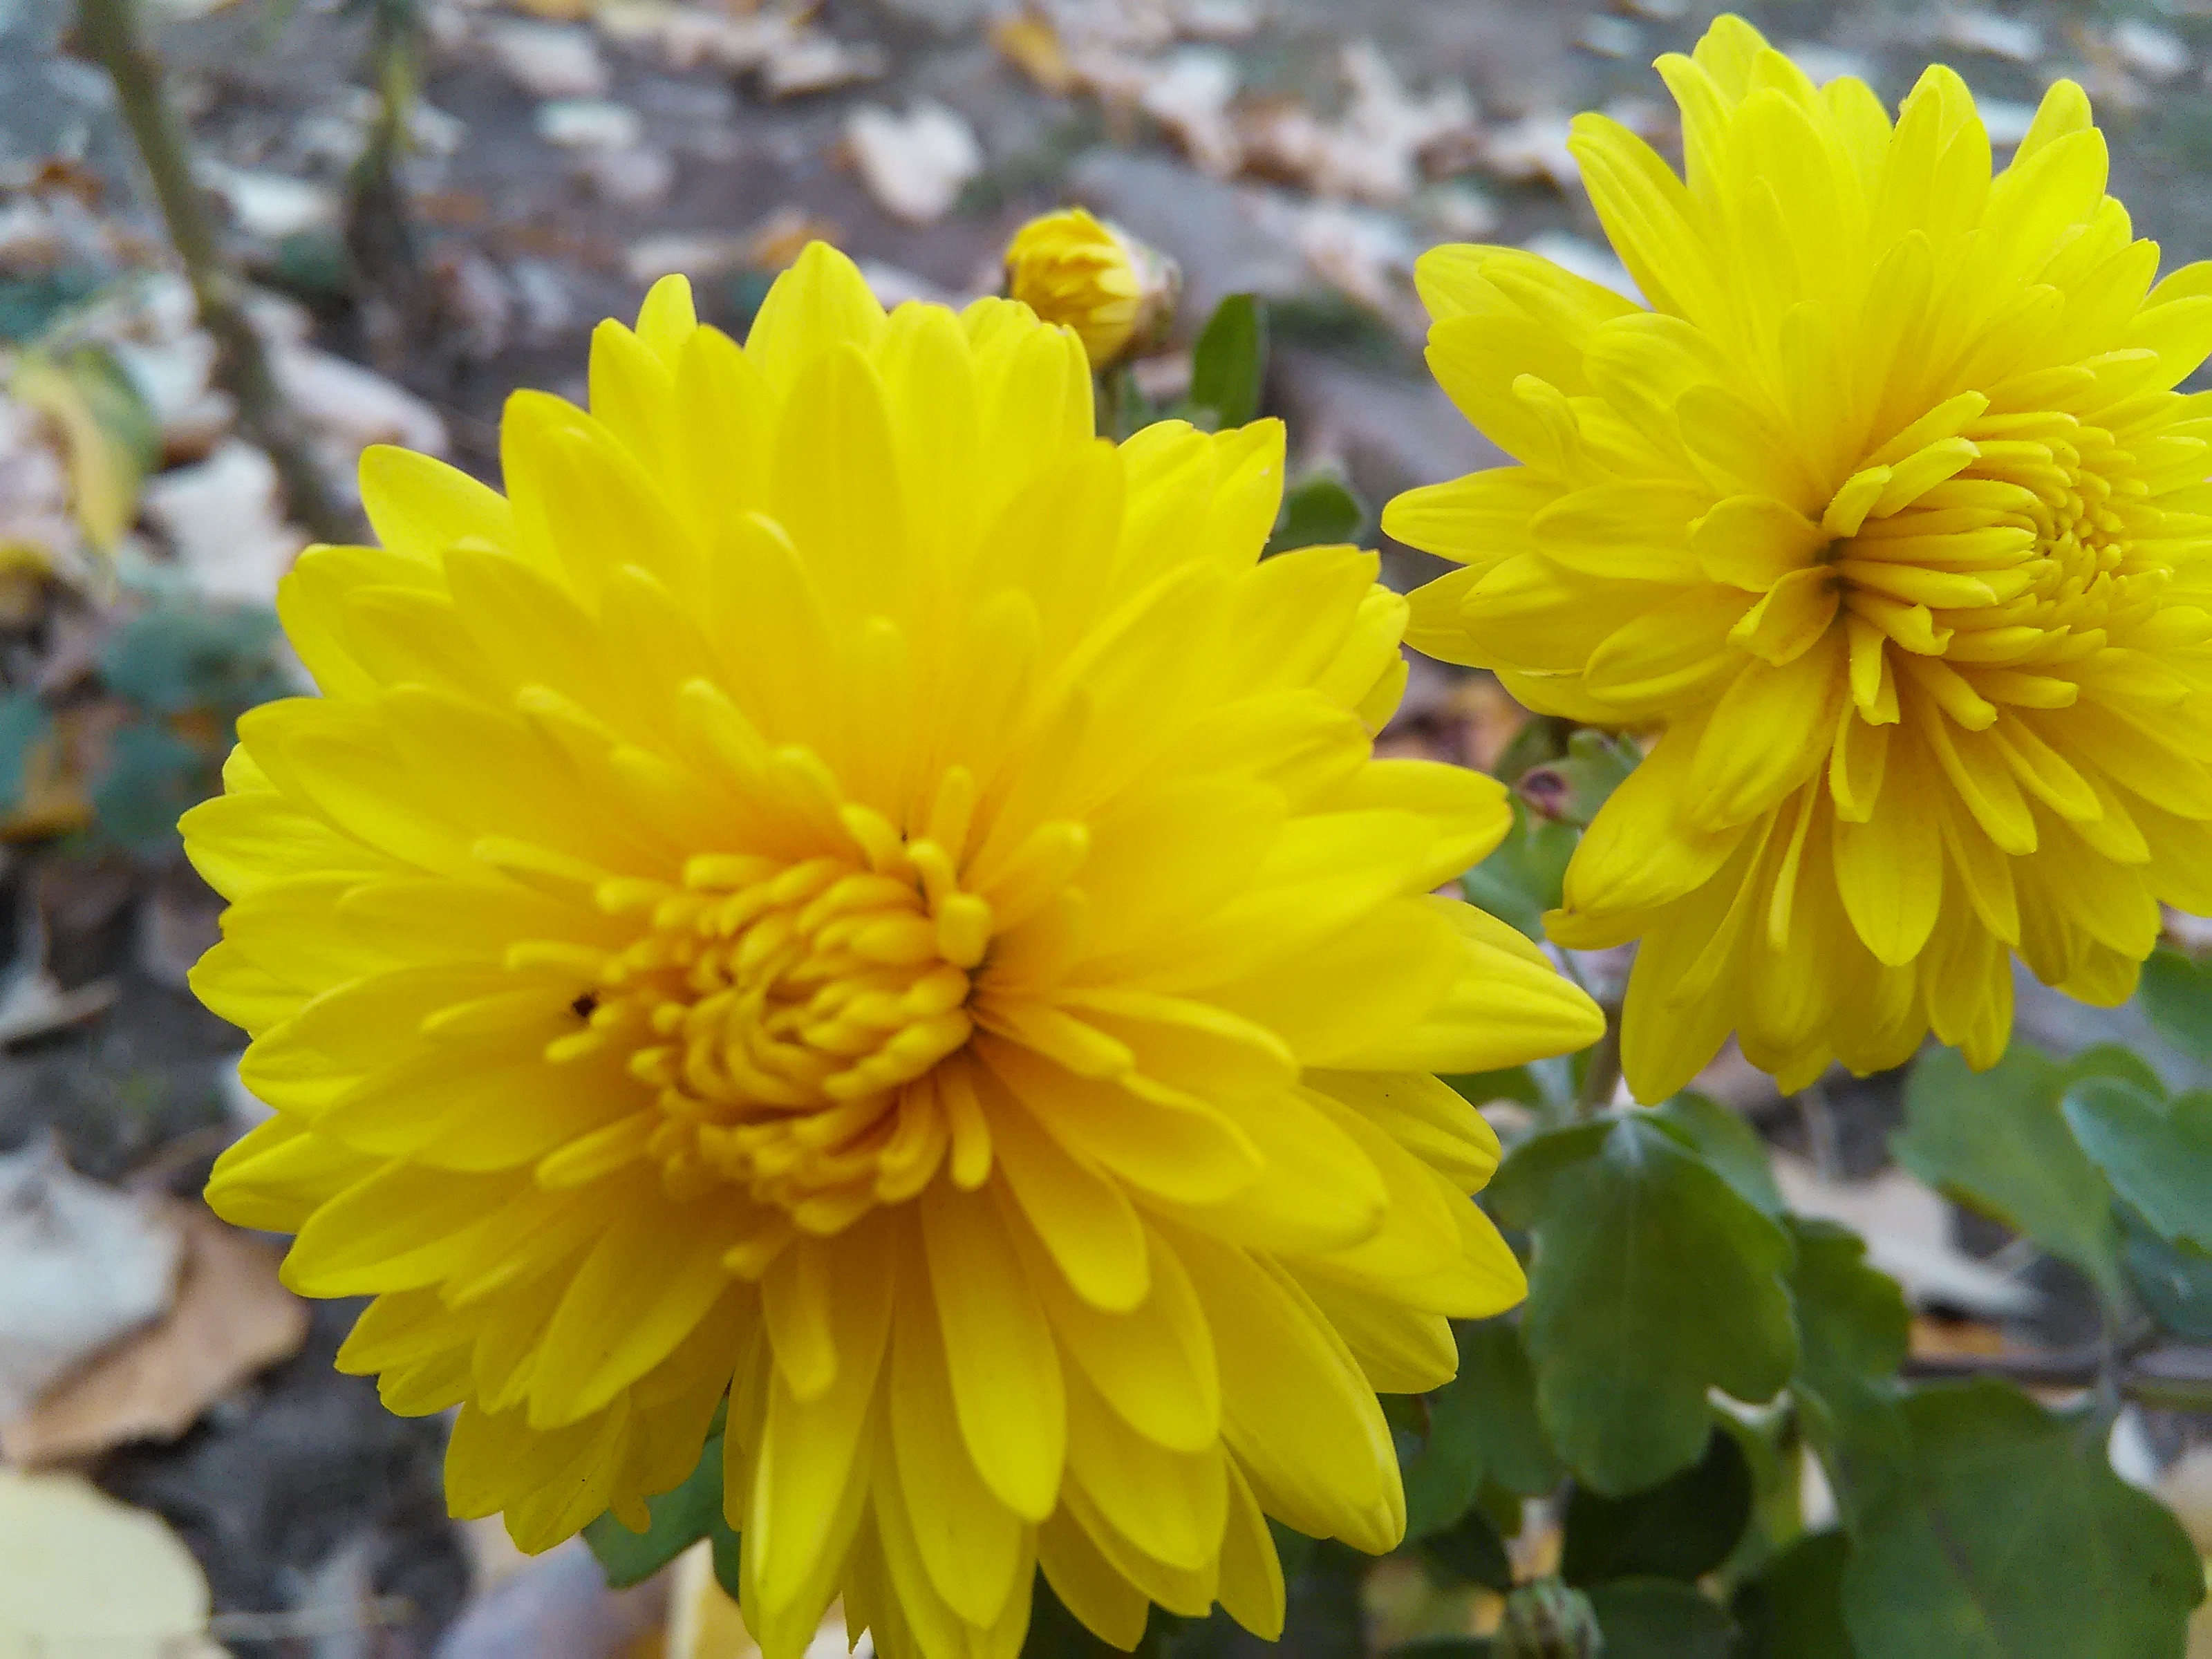
plant, flower, petal, herb, botany, yellow, flora, wildflower, macro photography, flowering plant, daisy family, calendula, annual plant, land plant, chrysanths